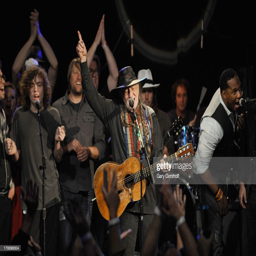
outlaw country artist with family and friends perform on stage .